White Horse Stone

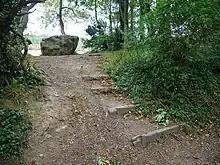
The steps leading from the Pilgrim's Way up to the Stone

The White Horse Stone has come to be seen as a sacred site by folkish Heathens that place a focus on an essentialist understanding of race. One folkish Heathen group, the Odinic Rite, was founded in 1973; its co-founder John Yeowell adopted the White Horse Stone as "the birth place of England" and held a blót ceremony there to "reclaim and make holy" the megalith. The group emphasise the idea of English ancestry at the site, regarding it as "the symbolic birthplace of the English nation", and a "symbolic site for the remembrance of Hengest and Horsa and the coming to these lands of our faith". Unlike other Pagans who perform rituals at the Medway Megaliths, such as a modern Druidic group, these folkish Heathens understand "ancestors" not as people who inhabited the same landscape in the past, but as people to whom they are related by blood.